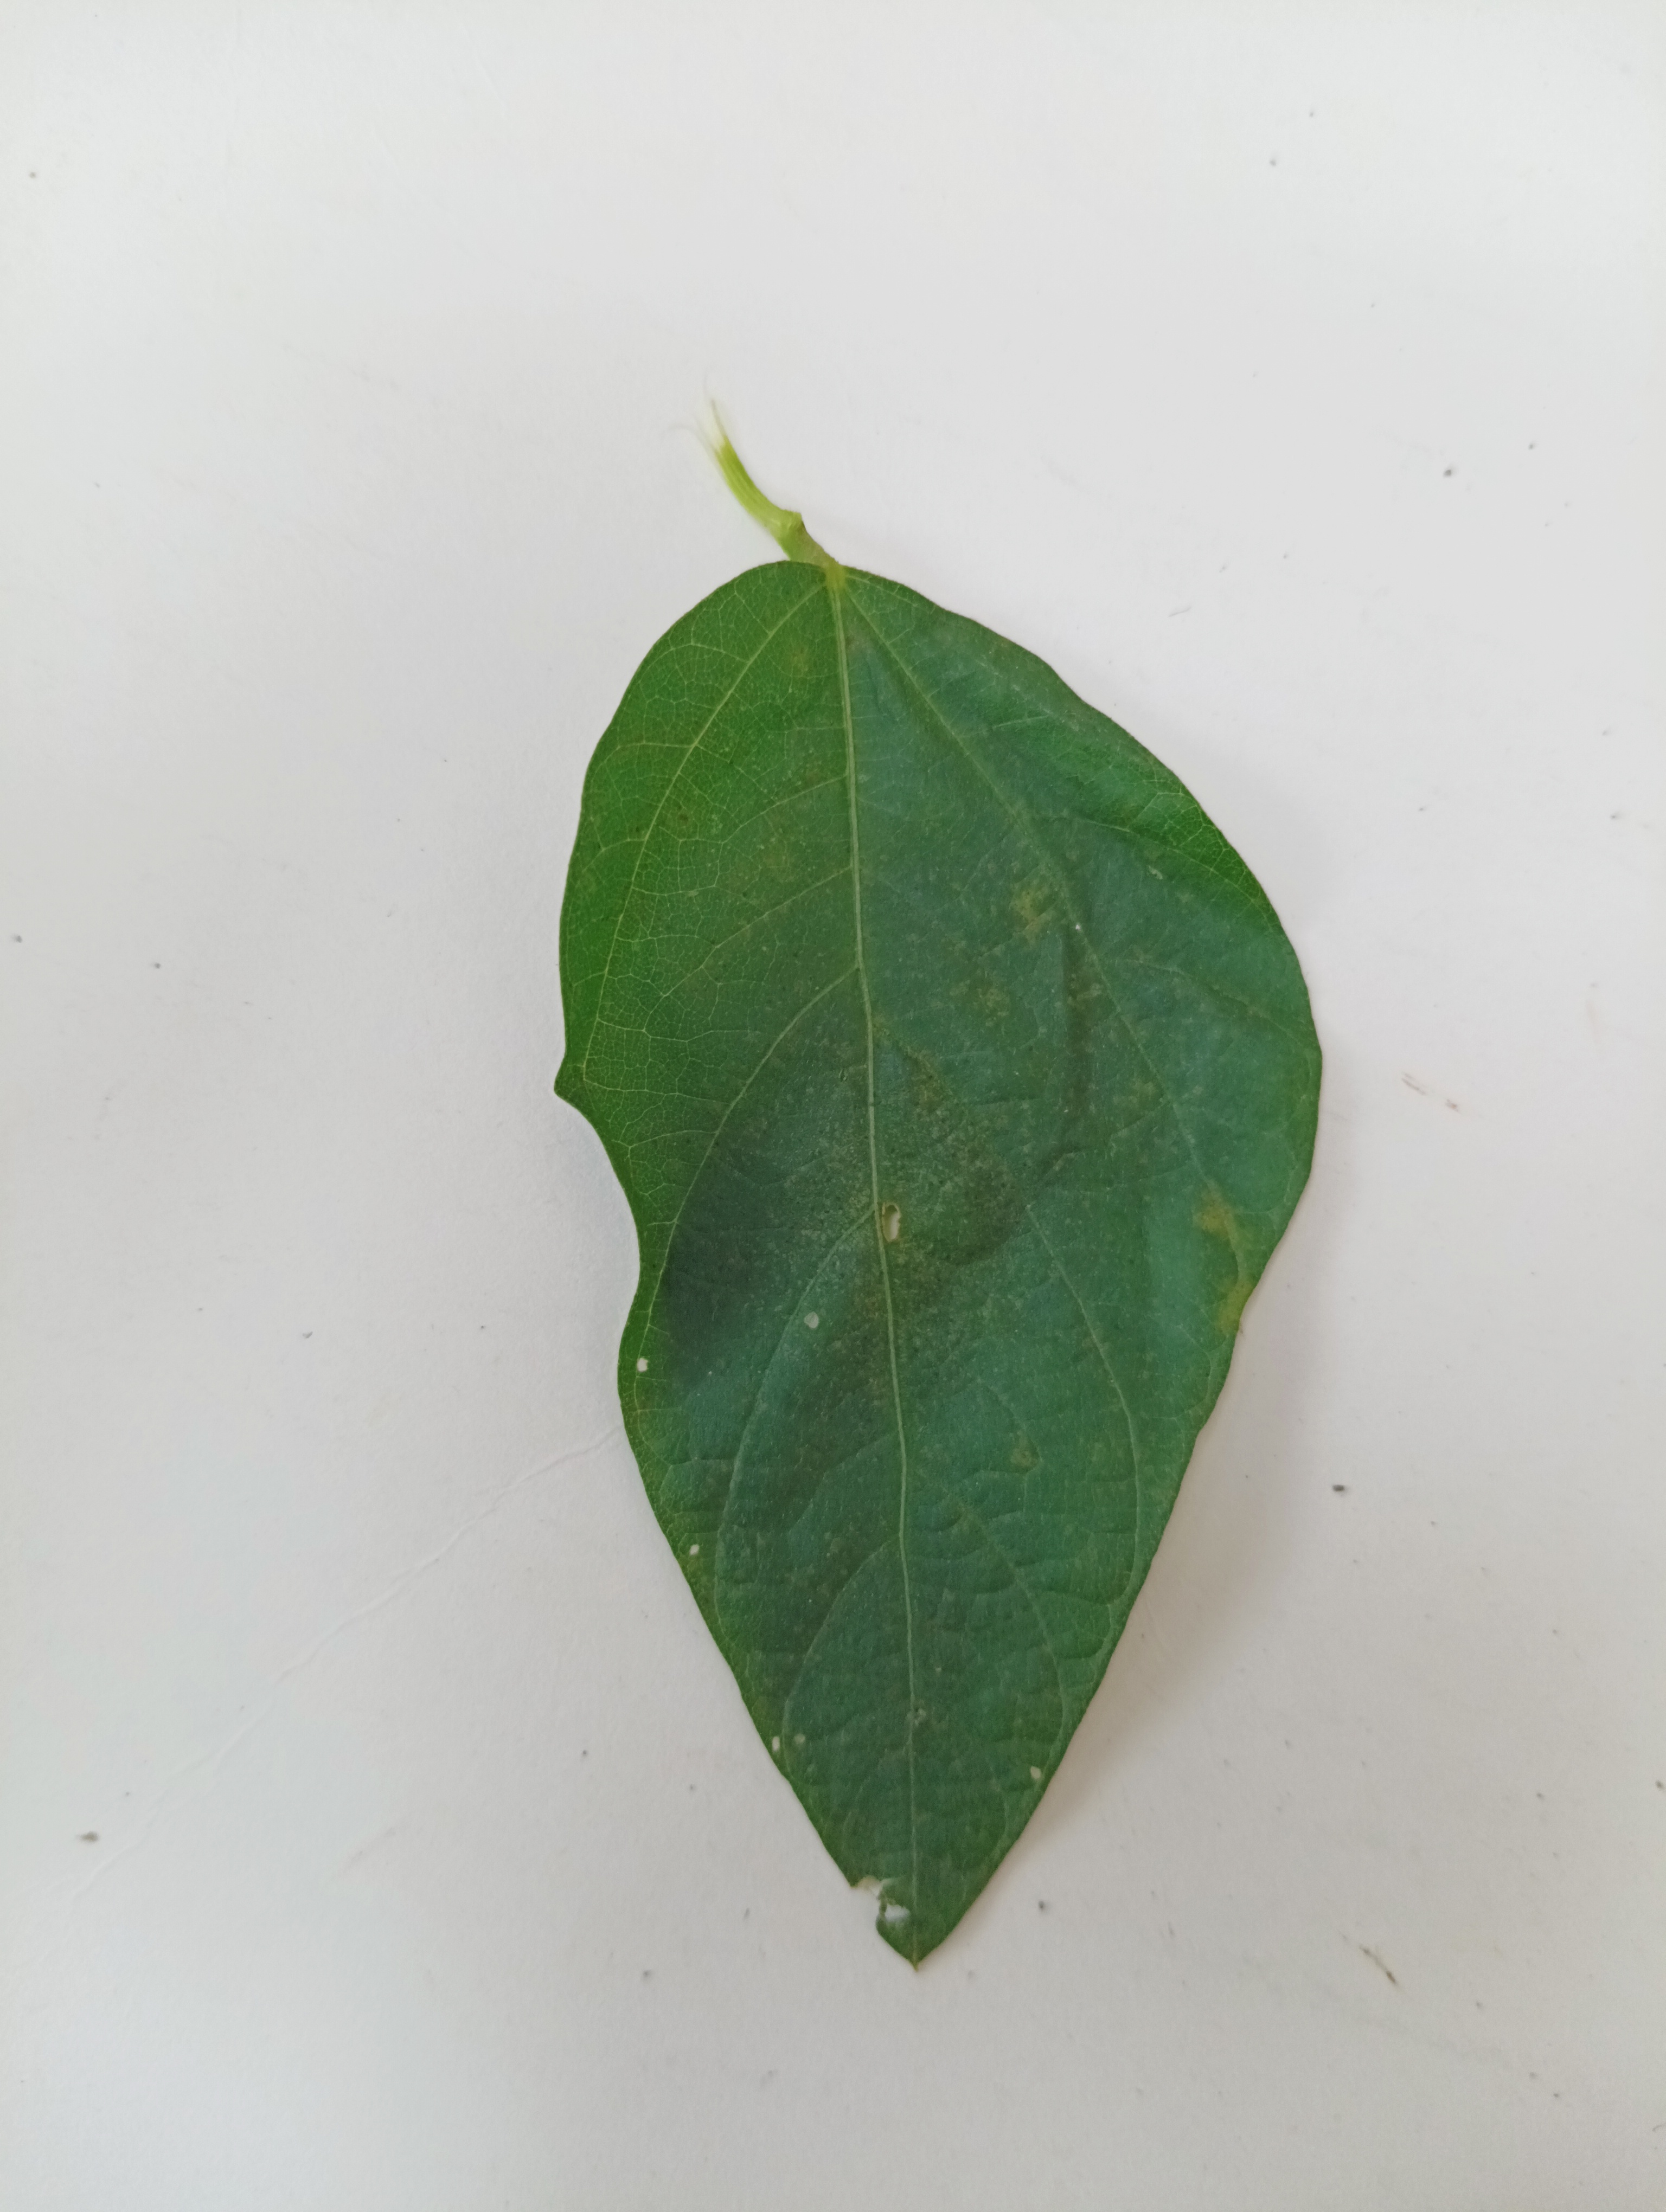
Label: Healthy